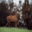
Label: deer